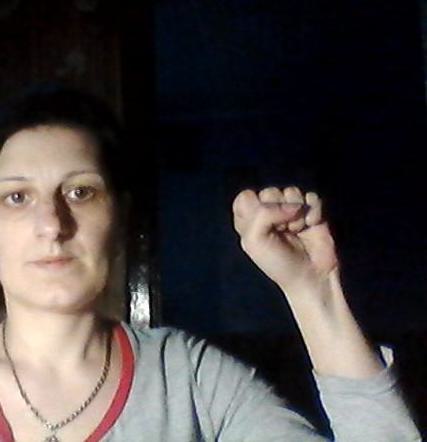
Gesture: fist